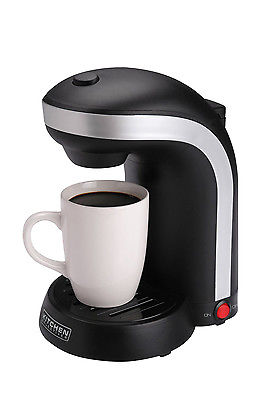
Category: coffee maker